Leap Manifesto

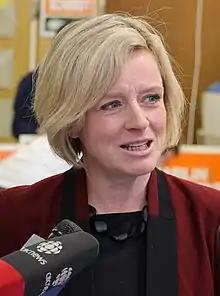
Rachel Notley was a vocal critic of the manifesto as Alberta Premier and provincial NDP leader

While the manifesto was largely ignored during the election, in the aftermath of that campaign it became more tightly linked with the NDP. Early in the election campaign Mulcair and the NDP were leading in the polls; however, they ultimately lost seats and finished third. Many analysts from inside and outside the party blamed the NDP's moderate campaign for these results, and by February more than a dozen NDP riding associations from across the country adopted resolutions for the party to embrace the Leap Manifesto as a means of party renewal. This made the manifesto a significant point of debate at the party's 2016 national convention, which took place in April in Edmonton, Alberta, where the year before a New Democratic government had been elected for the first time. The convention included a resolution that the NDP recognize the manifesto as a "high-level statement of principles that speaks to the aspirations, history and values of the party," and that its specific policy proposals be discussed at the riding level across the country to be adapted to local needs.